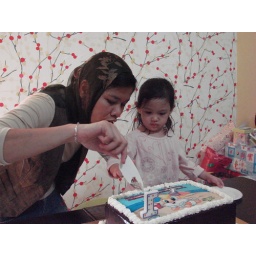
cik sue &amp;amp; kakak emma cutting the cake for everybody in the house